Spirit of Progress

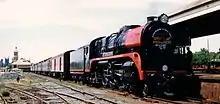
The 50th-anniversary "Spirit of Progress" hauled by R707 awaits departure from Albury on 14 November 1987

From 1952, deliveries of B class diesel locomotives commenced and the new locomotives quickly proved their superiority to steam traction in availability, reliability, and cost-effectiveness of operation. Following successful trials, the B class locomotives replaced the S class locomotives on the "Spirit of Progress" roster from April 1954. None of the iconic streamlined steam locomotives were saved for preservation, all were withdrawn and scrapped by September 1954.